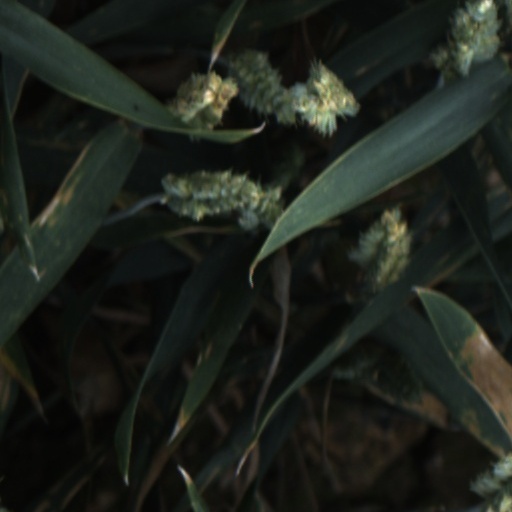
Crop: wheat